Volkswagen Golf

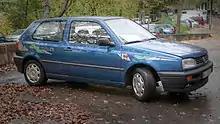
Golf III CityStromer

Volkswagen based the Golf Mk6 on the existing PQ35 platform from the Golf Mk5. This vehicle was debuted at the 2008 Paris Motor Show.